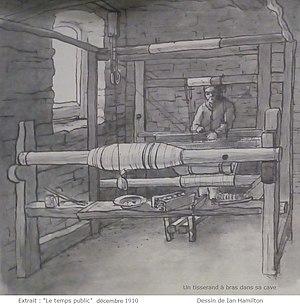
Métier à tisser en cave
Le mouchoir rouge de Cholet est un mouchoir tissé de couleurs rouge et blanche, créé en référence à la chanson de Théodore Botrel intitulée Le mouchoir rouge de Cholet et rendant hommage aux Vendéens. Initialement perçu comme un symbole contre-révolutionnaire, il devient avec le temps un emblème de la ville de Cholet.